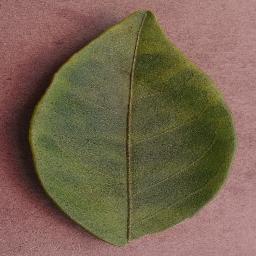
Label: Orange___Haunglongbing_(Citrus_greening)